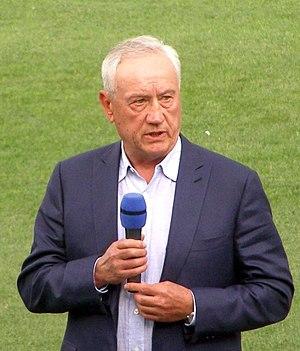
Les médias en Ukraine sont l’ensemble des médias présents sur le territoire de l'Ukraine.